0-10-0

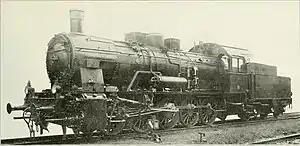
Builder's photo of a Prussian G 10 in 1916

Under the Whyte notation for the classification of steam locomotives, represents the wheel arrangement of no leading wheels, ten powered and coupled driving wheels on five axles and no trailing wheels. In the United Kingdom, this type is known as a Decapod, a name which is applied to types in the United States. In the United States, the type is known as ten-coupled.